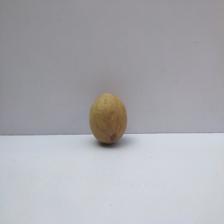
Size: Small